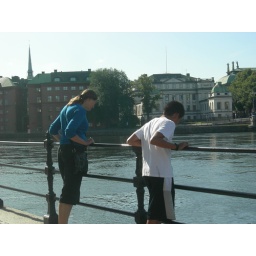
Trish and Juan looking for fish in the river. They say that the water is so clean in Stockholm, that people fish in the city.